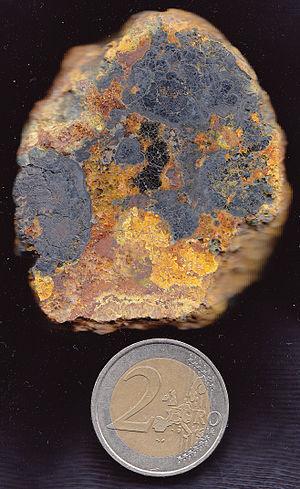
La pièce de 2 euros donne l'échelle. On peut observer les sphérolithes caractéristiques de la pechblende.
Chaméane est une ancienne commune française située dans le département du Puy-de-Dôme, en région Auvergne-Rhône-Alpes. Elle a fusionné le 1ᵉʳ janvier 2019 avec la commune voisine de Vernet-la-Varenne pour donner la commune nouvelle du Vernet-Chaméane.